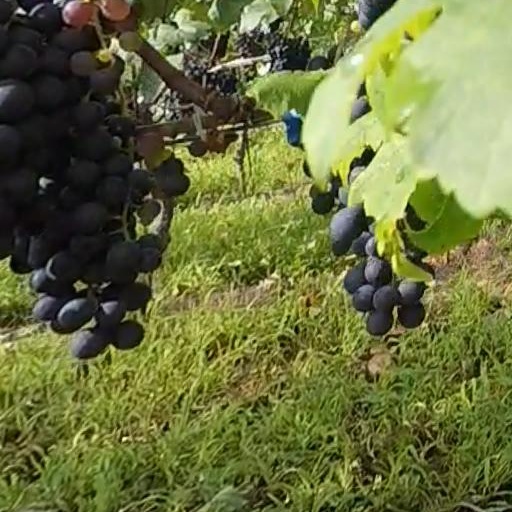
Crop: grape